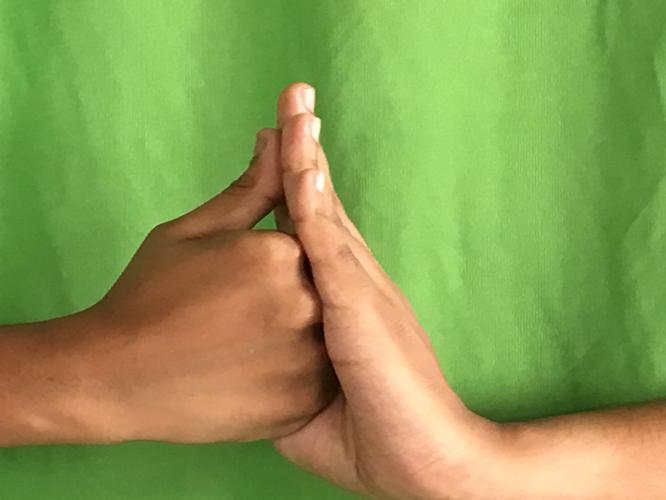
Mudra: Shanka
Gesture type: double_hand